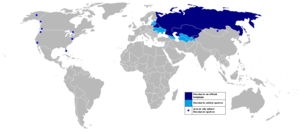
Cet article dresse la liste des langues les plus parlées par nombre total de locuteurs natifs. Il y aurait environ 7 000 langues identifiées à ce jour, dont 5 000 à 6 000 vivantes, une sur deux est dite « langue en danger », et plus de 95 % sont des dialectes.
Un russophone est un locuteur de langue russe. Le nombre de russophones dans le monde est estimé à 280 millions.